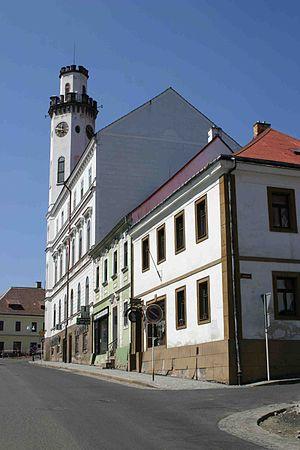
Klášterec nad Ohří est une ville du district de Chomutov, dans la région d'Ústí nad Labem, en Tchéquie. Sa population s'élevait à 14 496 habitants en 2018.